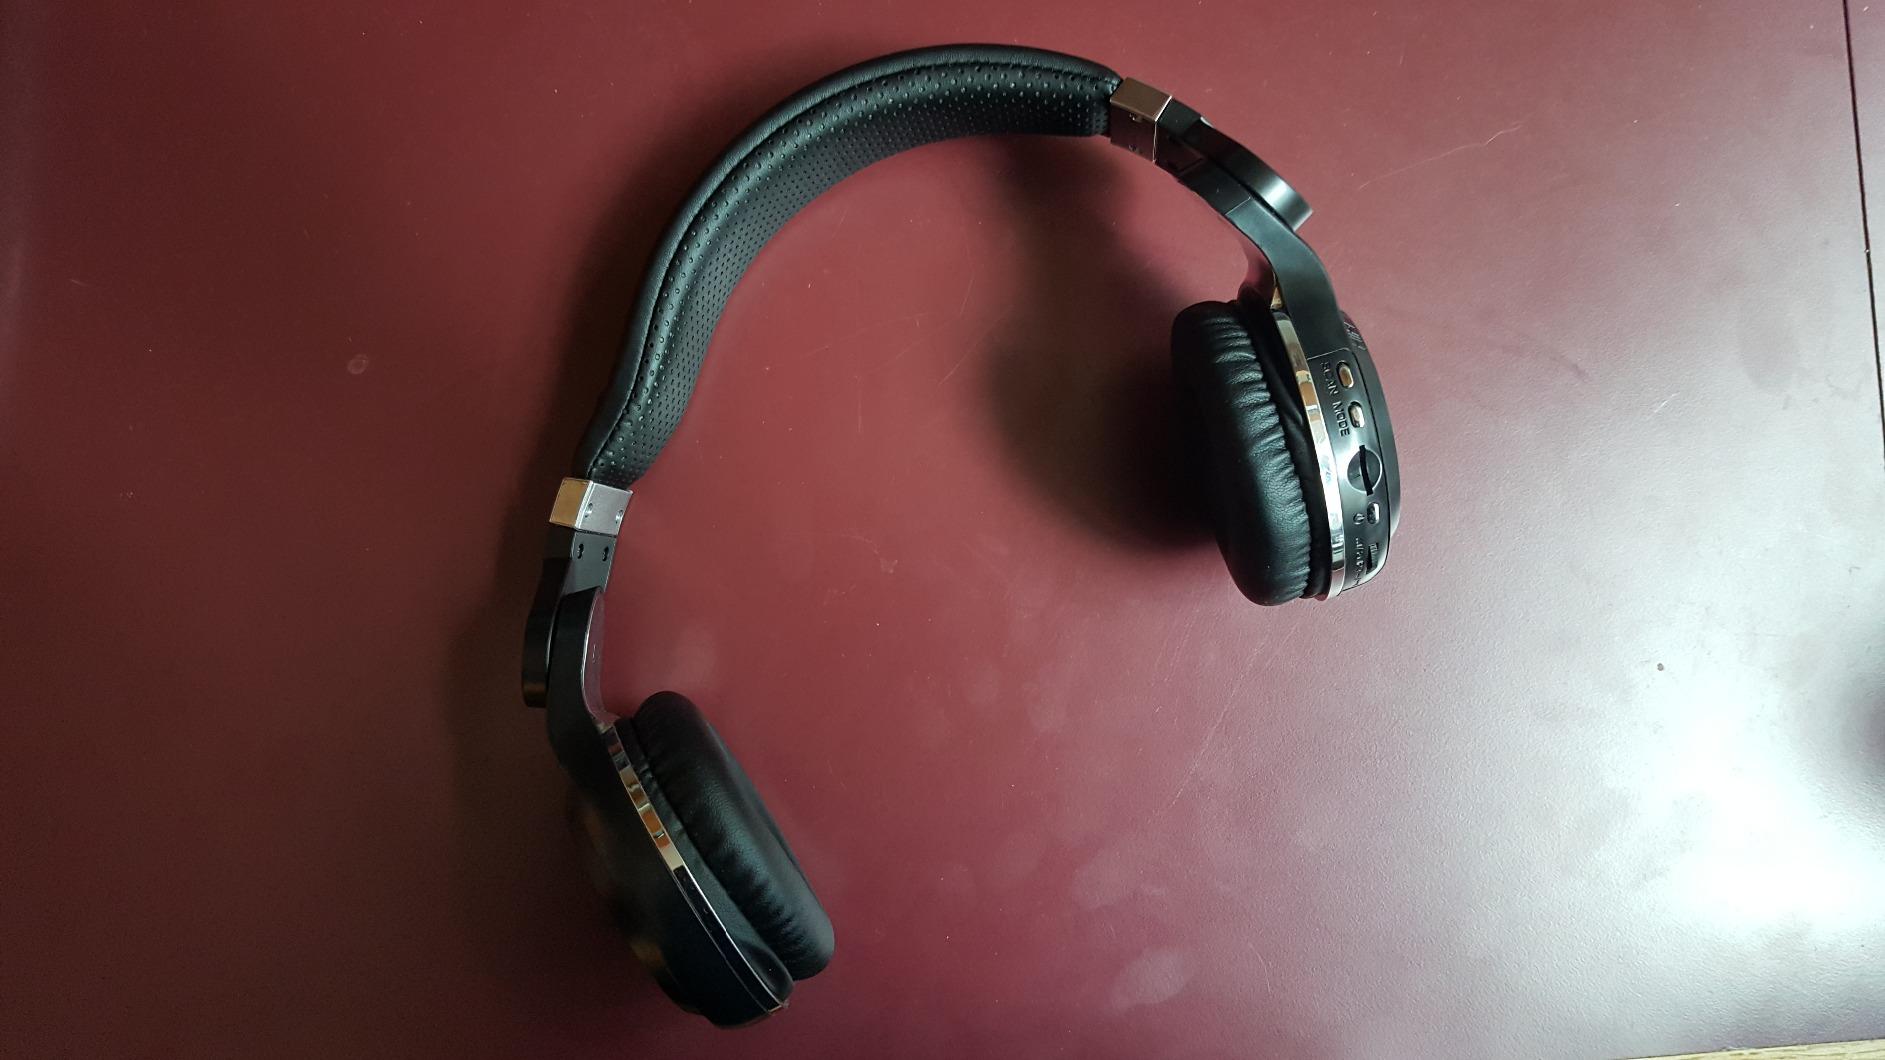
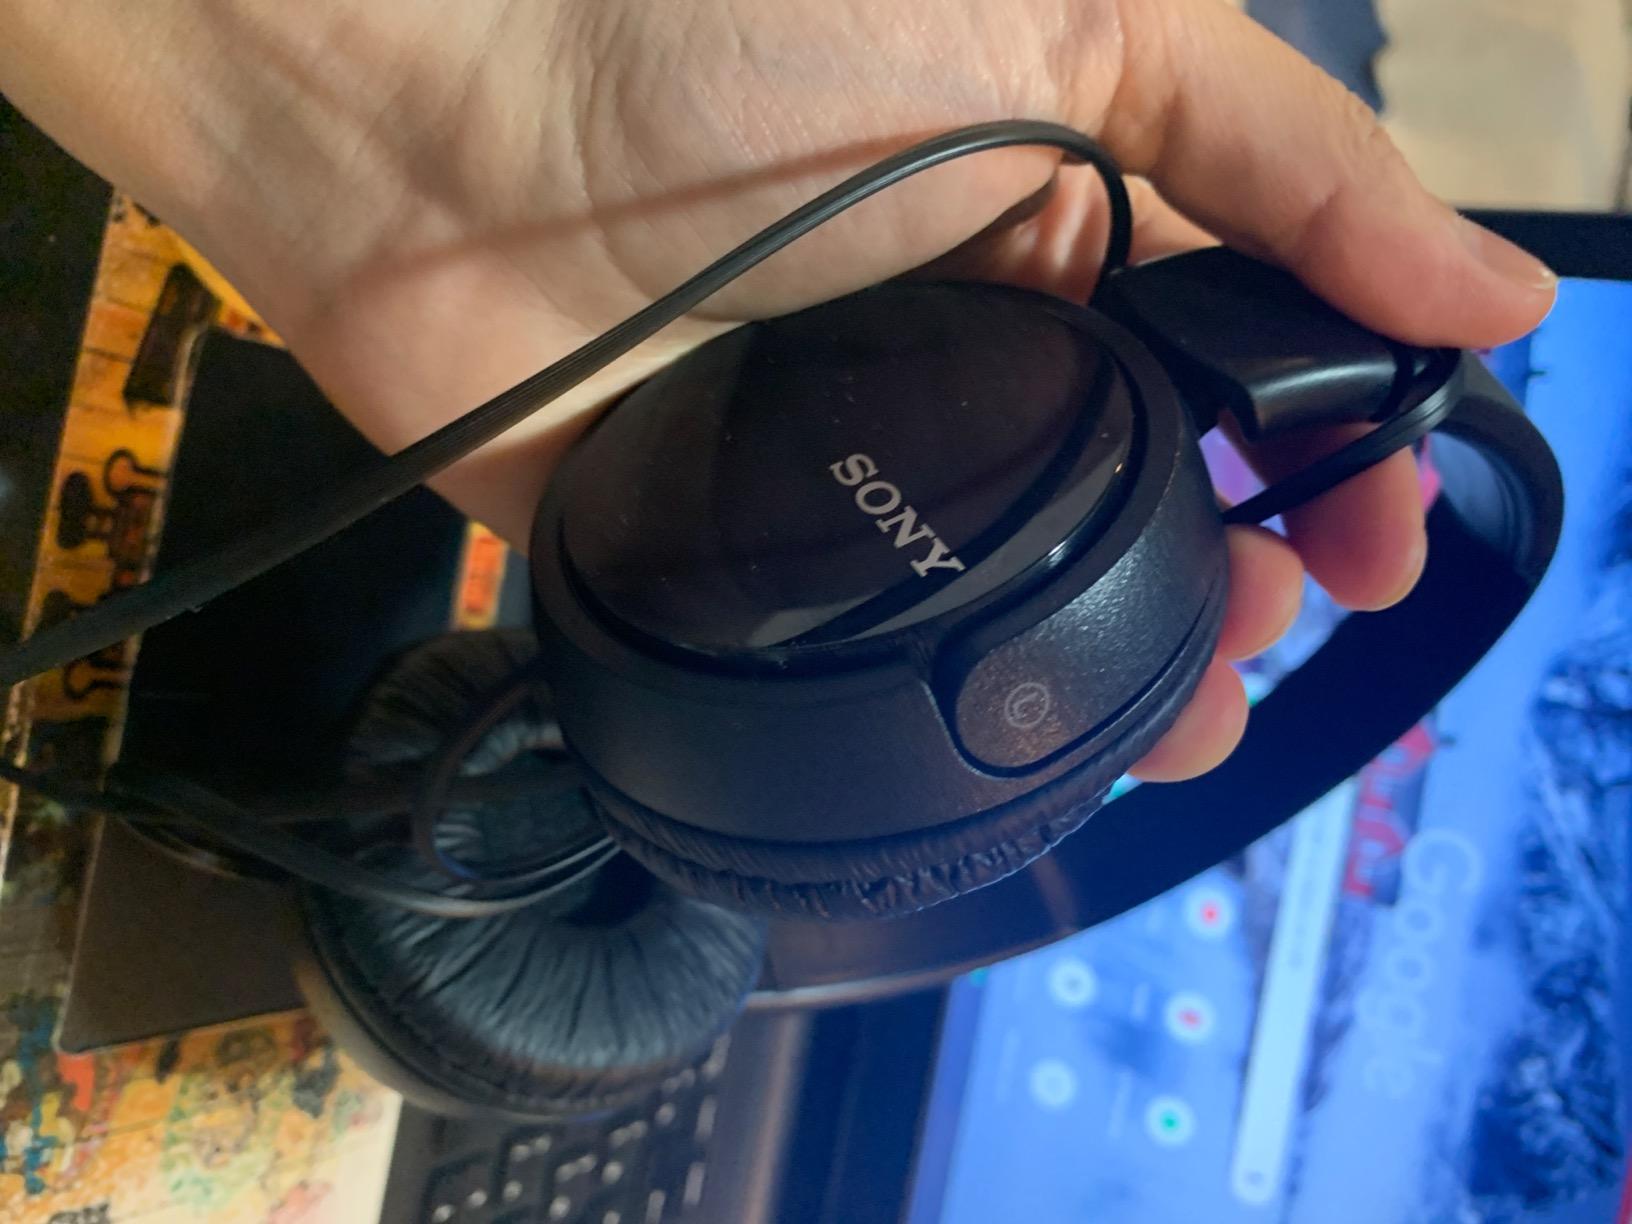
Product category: headphones
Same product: no